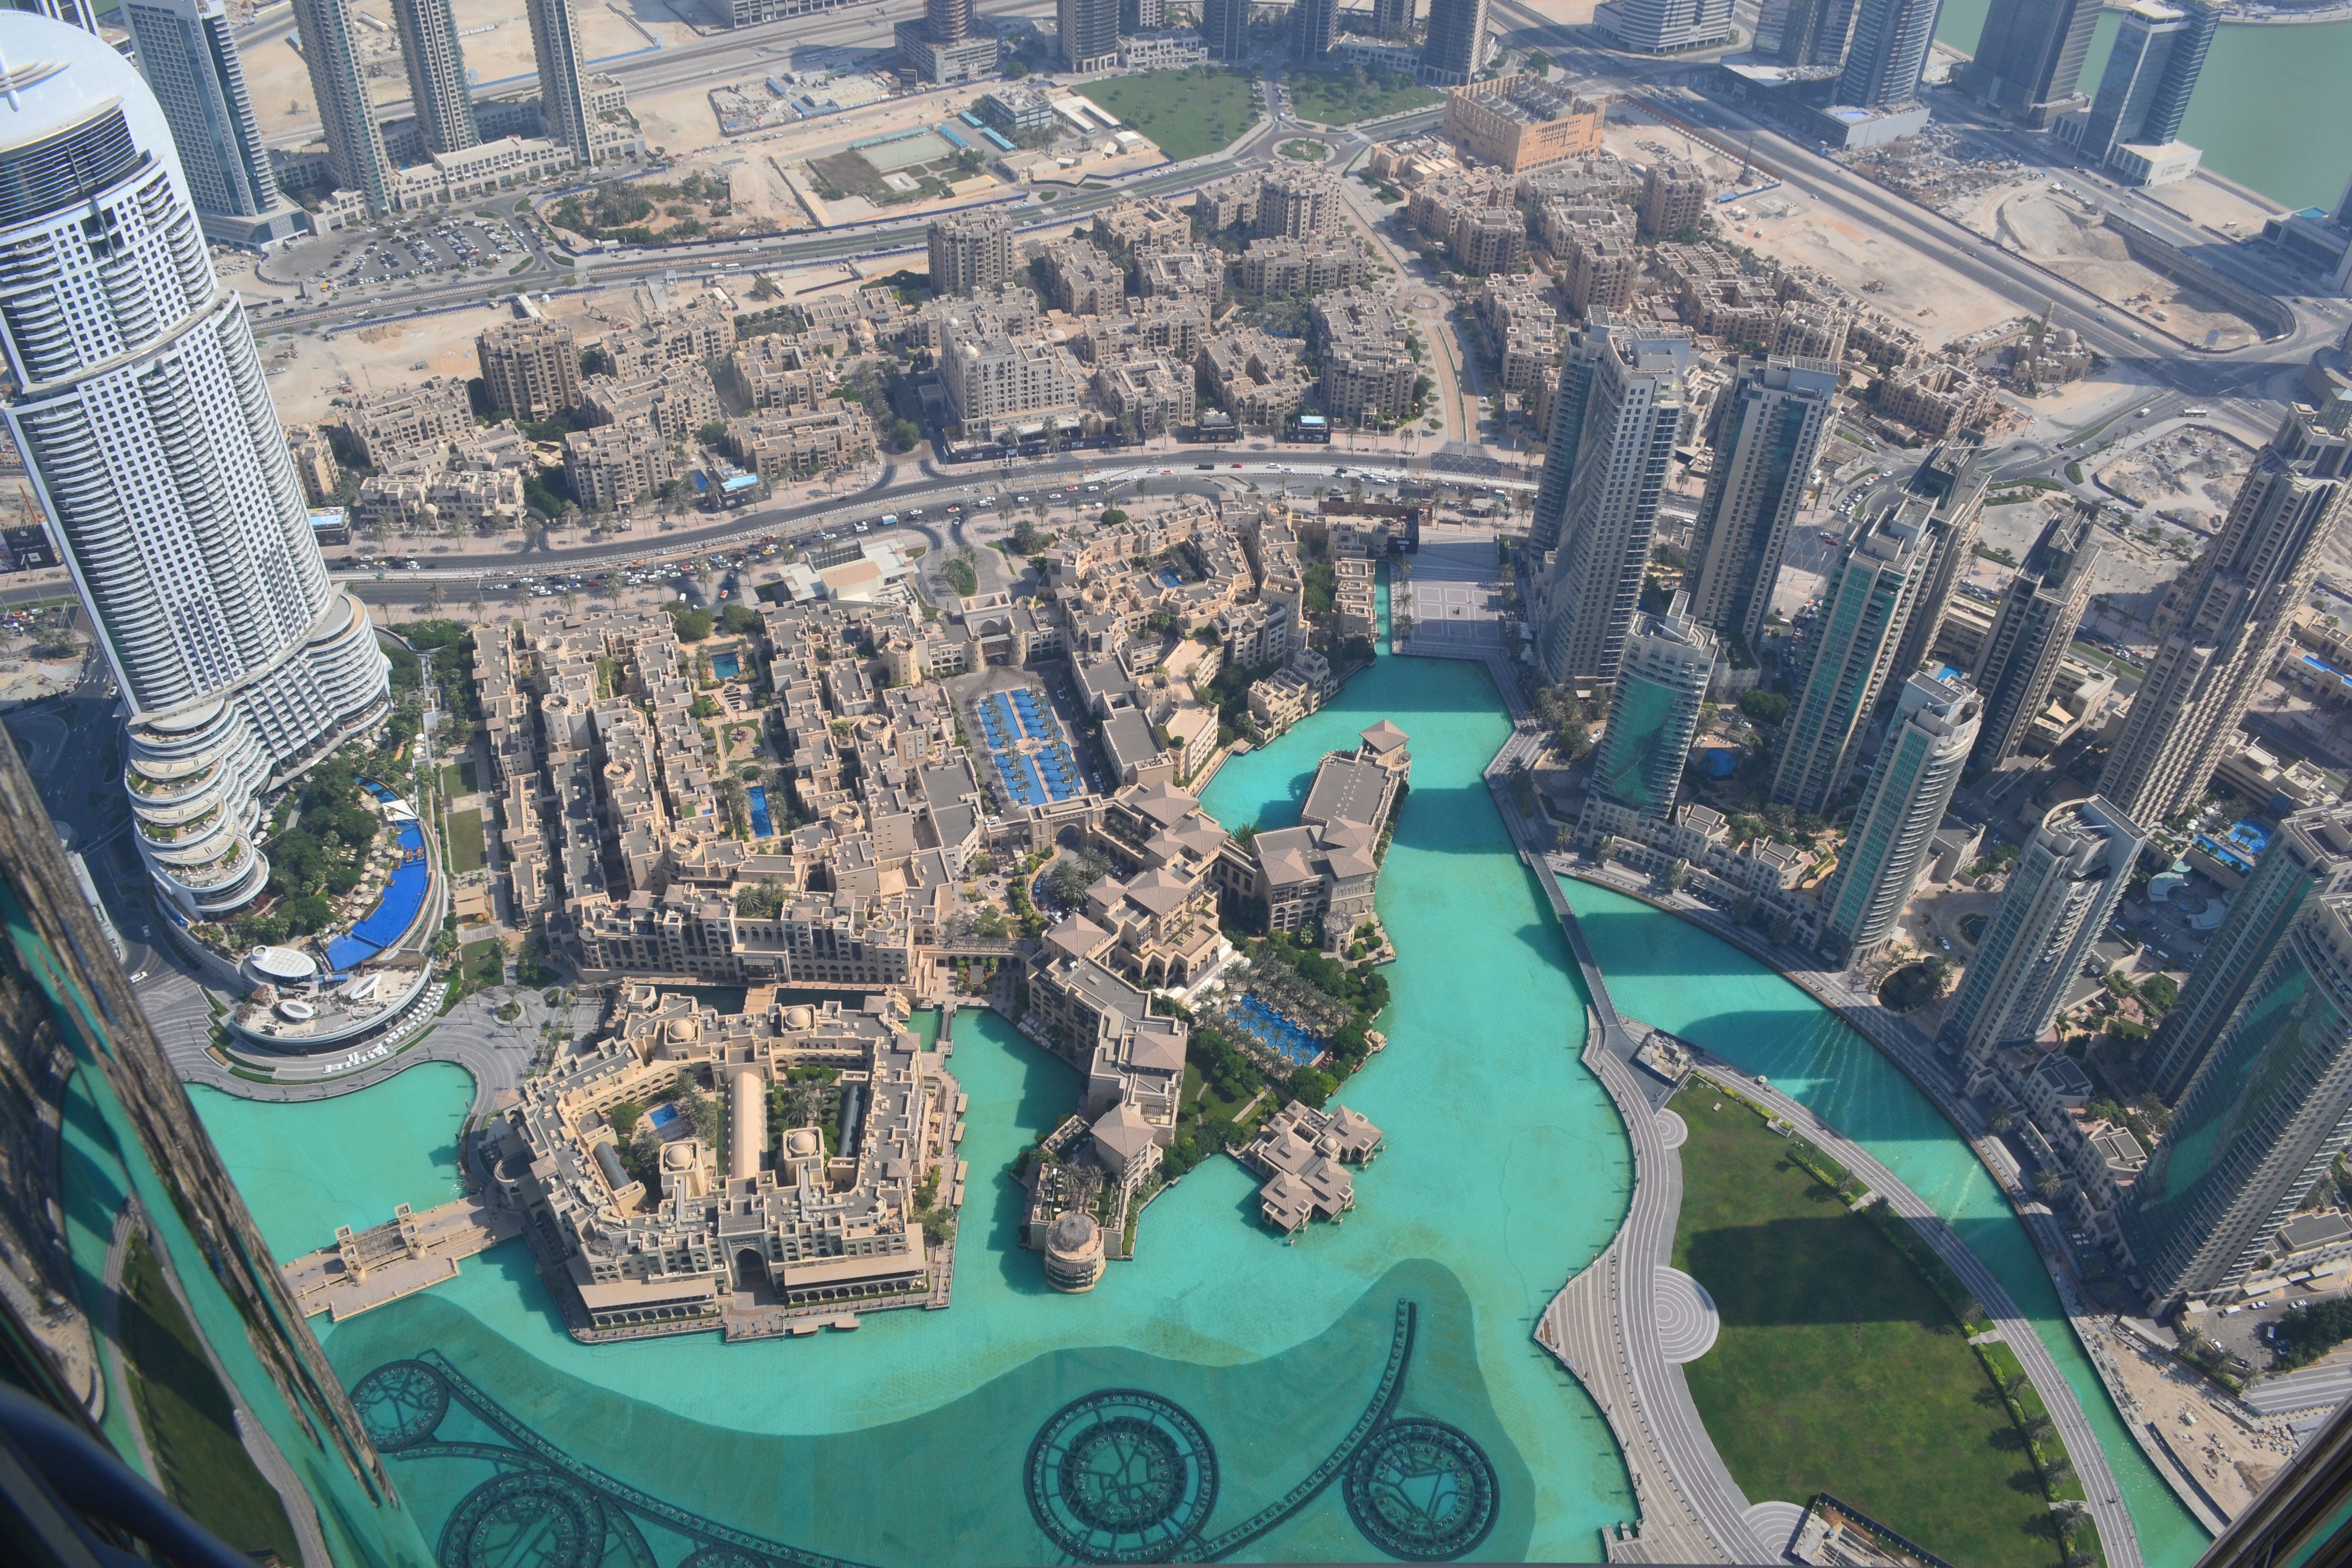
structure, photography, cityscape, amusement park, park, landmark, stadium, metropolis, neighbourhood, bird's eye view, aerial photography, urban design, residential area, sport venue